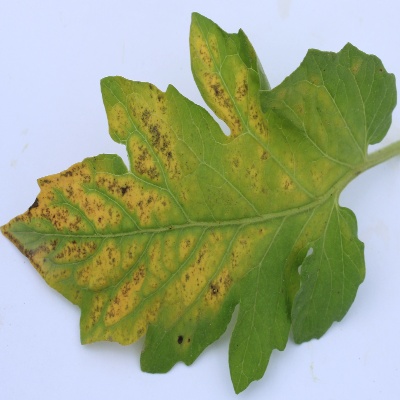
Crop: Tomato
Condition: septoria leaf spot